Highcliff

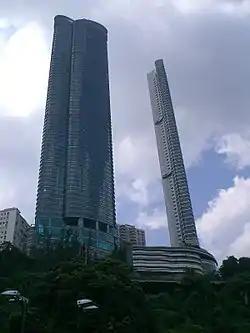
Highcliff (left) and The Summit (right)

Highcliff is a luxury apartment building on a south slope of Happy Valley on Hong Kong Island in Hong Kong. The 75-storey building's construction (70 floors of which are liveable space) began in 2000 and was completed in 2003 under a design by DLN Architects & Engineers. It was the Silver Winner of the 2003 Emporis Skyscraper Award, coming in second to 30 St Mary Axe in London. The tower is the tallest "all"-residential building in Hong Kong island.